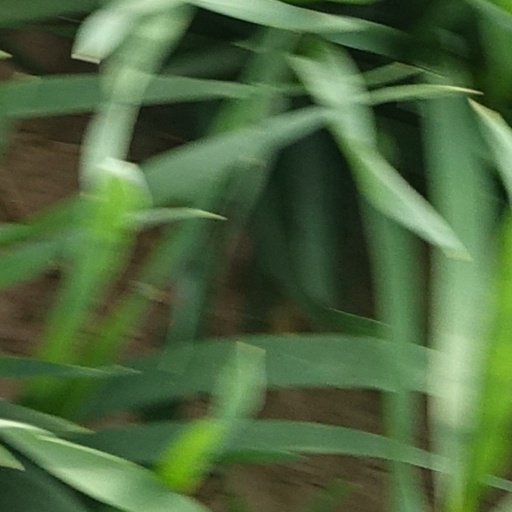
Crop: wheat